Jauch family

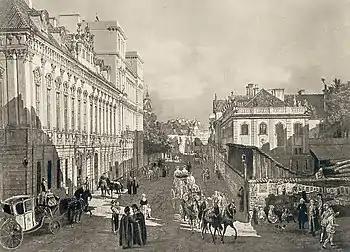

Eight lineage holders of the Jauch, half of all lineage holders in these generations, died as soldiers on the different European battlefields of the First World War and the Second World War, seven of them killed in action. They all with only one exception had no descendants.